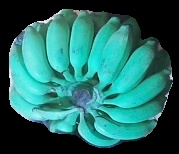
Variety: elakki-bale
Grade: grade3